Human rights violations during the Gaddafi regime

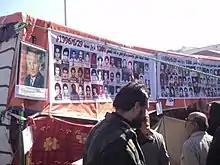
Victims of the Massacre by Gadafi

A prisoner protest then took place because of these harsh conditions and food was distributed among the prisoners by other prisoners. The guards then opened fire, killing six prisoners and wounding 20. Government negotiators, including Abdullah Senussi, then met with prisoner representatives who asked for improved conditions, care for the sick and trials to be made in order to prove the innocence of these wrongfully convicted prisoners. Senussi did not accept to put prisoners on trial, but he agreed to the other conditions, once the captured guard was released. The prisoners agreed. Hundreds of injured and sick prisoners were told they would receive medical care and were taken away in buses. They were never seen again and their whereabouts are unknown to the present day.